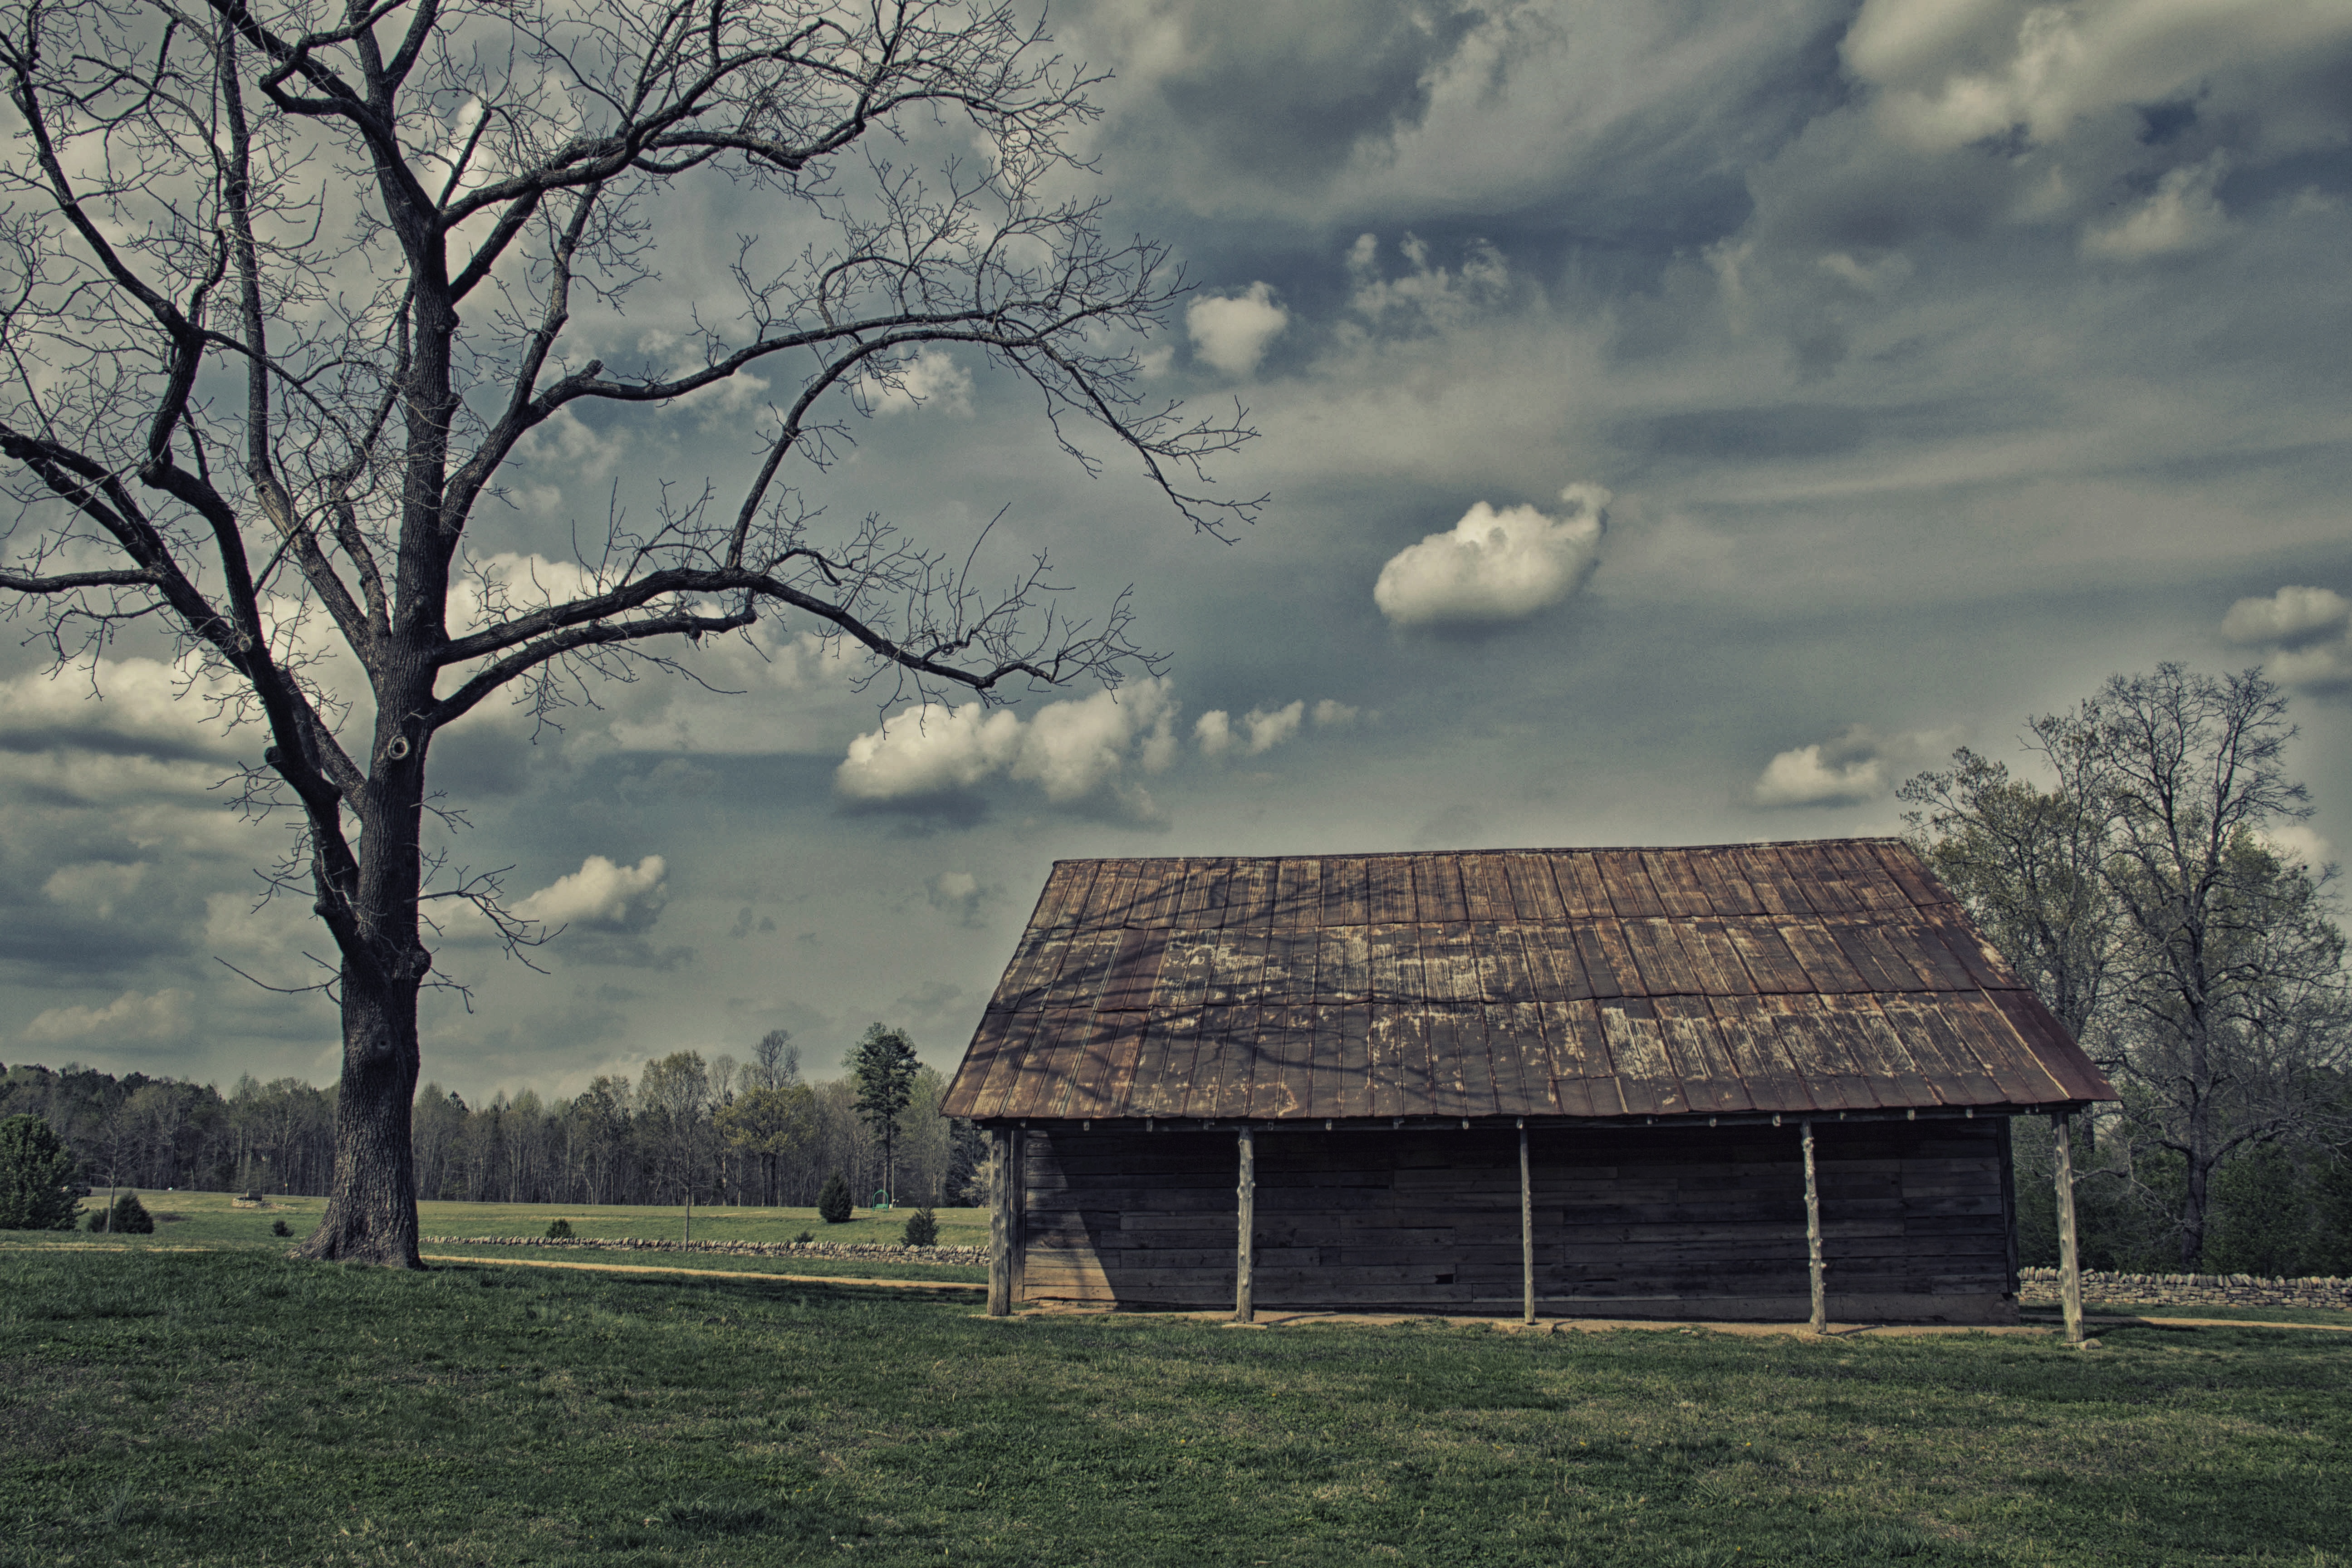
landscape, tree, nature, grass, cloud, plant, sky, farm, house, sunlight, morning, texture, fall, hill, flower, old, barn, rustic, historic, old building, weathered, aged, rural area, atmospheric phenomenon, woody plant